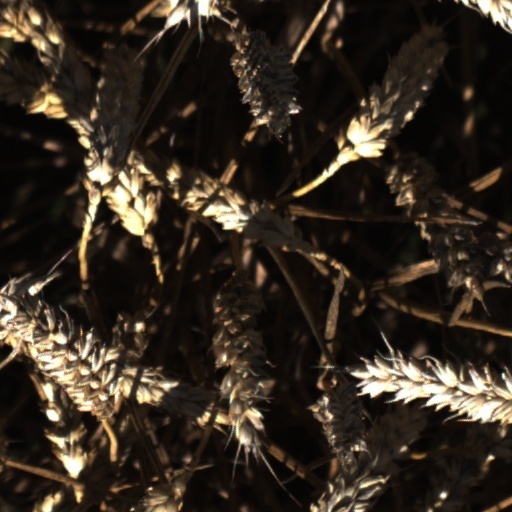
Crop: wheat